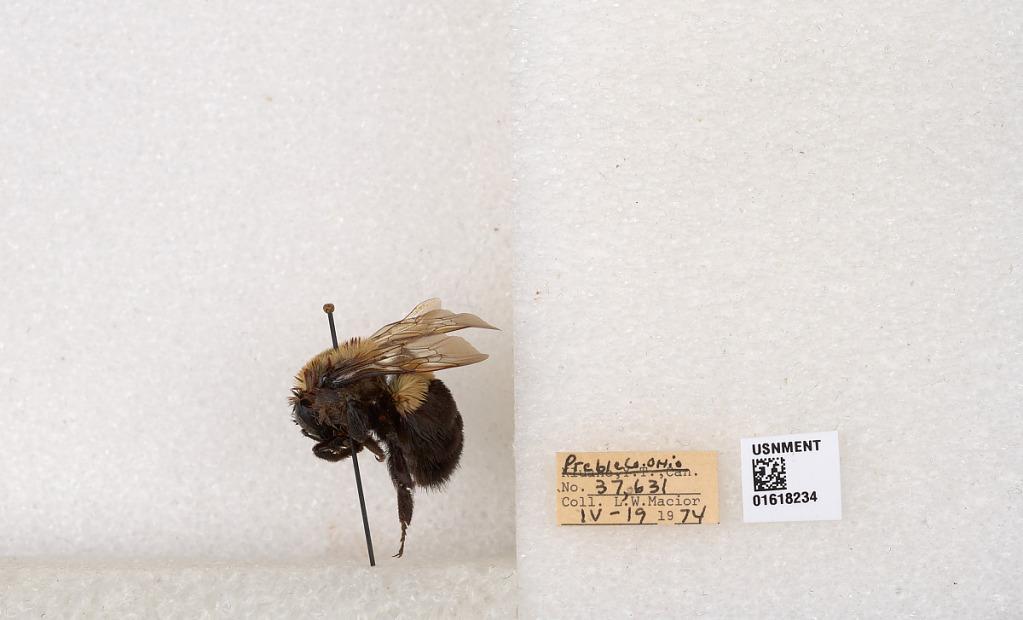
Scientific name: Bombus impatiens Cresson
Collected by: L. Macior
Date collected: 1974-4-19
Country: United States
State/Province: Ohio
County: Preble
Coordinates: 39.7416, -84.648